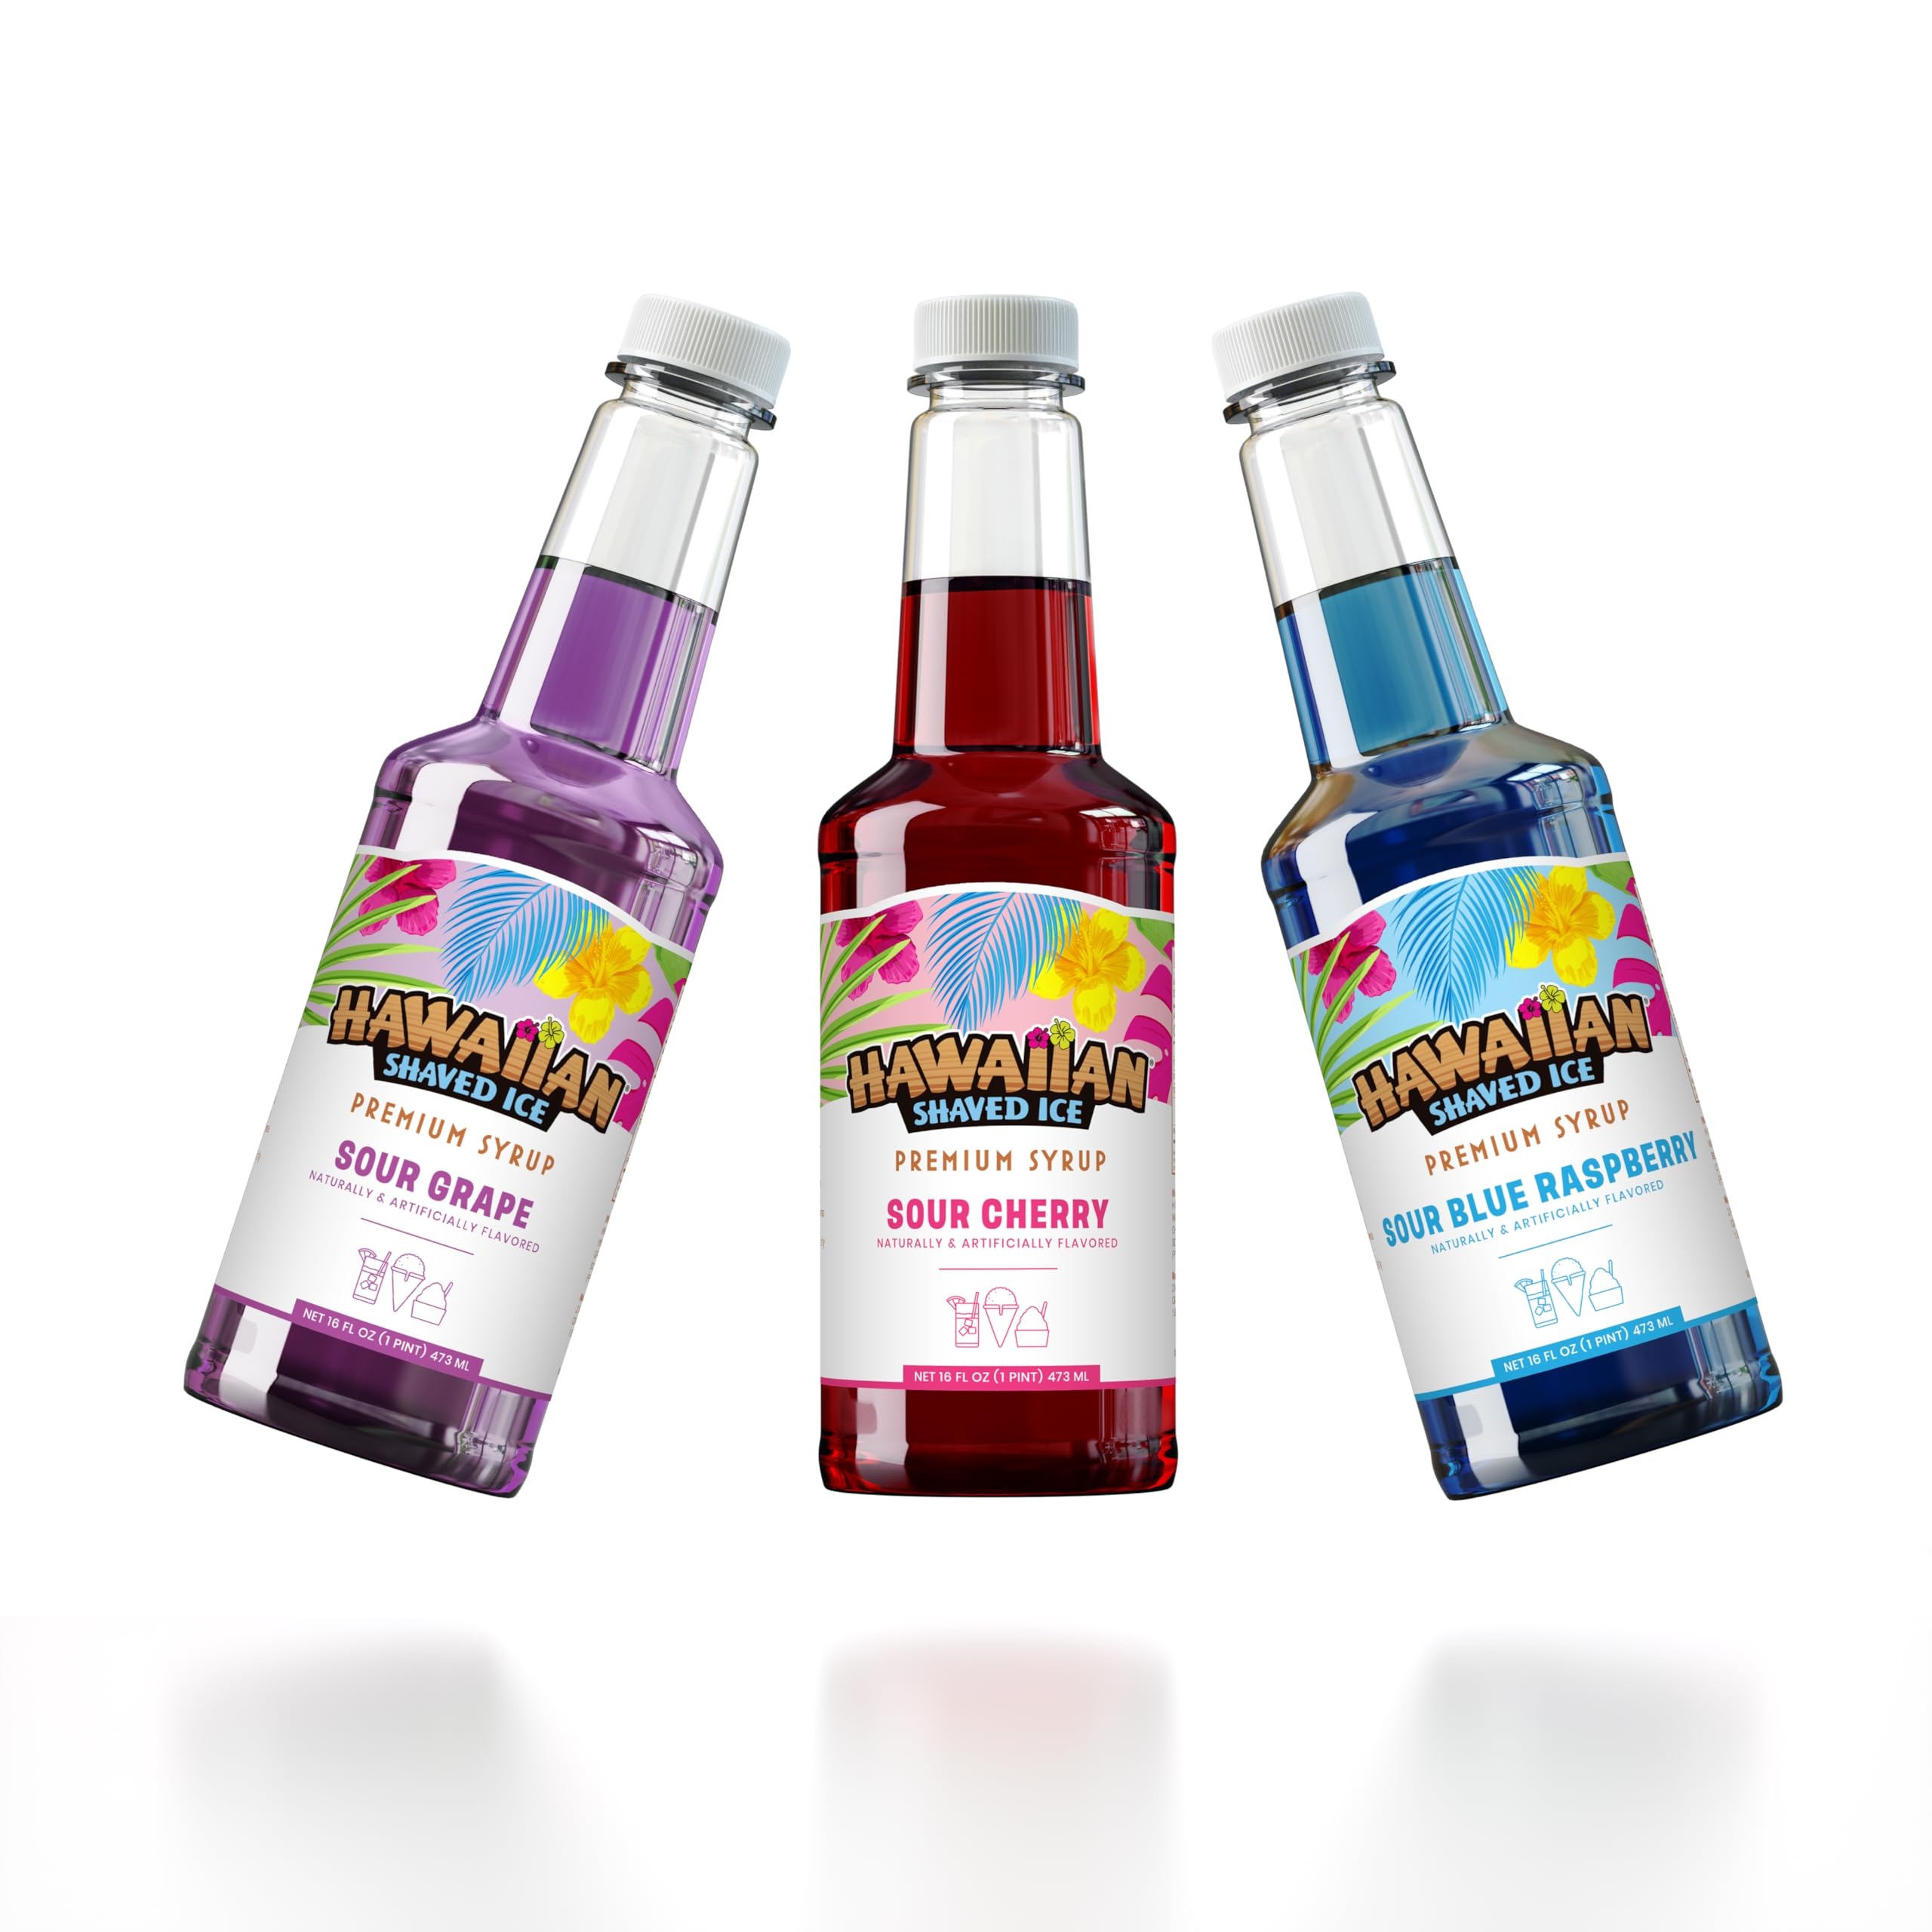
Item Name: Hawaiian Shaved Ice Syrup Pint 3-pack, Sour Cherry, Sour Grape, & Sour Blue Raspberry, For Slushies, Italian Soda, Seltzers, Popsicles, No Refrigeration Needed, Allergy-friendly
Bullet Point 1: Highly recommended for those with food allergies. Shelf-stable high fructose corn syrup has a shelf life of 2 to 3 years. Nut-free, no refrigeration necessary, and none of our flavors contain soy, wheat, dairy, starch, flour, or egg products. Made with natural and artificial flavoring. Not from concentrate, no need to add water.
Bullet Point 2: Durable plastic pint [16-ounce] bottle of flavoring can make about eight 6-ounce snow cones when you use 2 ounces of syrup. This is the same syrup used by professional shaved ice stands! Kids love the Sour Cherry, Grape and Blue Raspberry flavors! Use for birthday parties, sleepovers, picnics, church gatherings, and backyard BBQs, each pint-size bottle makes approximately 8 six-ounce flavored snowcones.
Bullet Point 3: Add flavor to your margarita and other drinks like granitas, Italian soda, icee, black coffee, hot chocolate, slushie, smoothies, shakes, popsicles, seltzer, soda water, and more. A variety of flavor options.
Bullet Point 4: Sweet and sour like cherry, grape and raspberry fruit juice, no chemical or artificial aftertaste, just the naturally simple, sweet, slushy snow cones you remember from concession stands at fairs and carnivals. Each flavor is made with quality ingredients and bottled at our manufacturing facility in North Carolina. This is the same syrup used by professional shaved ice stands!
Bullet Point 5: Treat yourself to something sweet! Hawaiian Shaved Ice has a huge variety of the most popular syrup flavors: Cherry, Grape, Blue Raspberry, Strawberry, Lemon-Lime, classic Banana, Tiger's Blood (a mix of watermelon, strawberry, and coconut), Root Beer, Watermelon, and Piña Colada, breezy Bahama Mama, Blue Cotton Candy, Coconut, Dreamsycle, sour Green Apple, tropical Mango, Peach, Pineapple, Pink Bubble Gum, and festive Wedding Cake (a blend of vanilla, almond, cake, and frosting flavors)
Product Description: Pucker up with the Hawaiian Shaved Ice Sour Syrup Pint 3-pack with Sour Cherry, Sour Grape, & Sour Blue Raspberry flavors. Hawaiian Shaved Ice syrup is not just for a shave ice or sno cone maker! Put a new twist on your evening cocktail, add flavor to soda water and seltzer, top ice cream with it like a sundae, put it in your smoothies, shakes, popsicles, floats, and more. All you need is the snow cone machine, a snowball, a few cups (which you can get when you purchase one of our syrup bundles), and some friends. Makes a Christmas stocking stuffer alongside a home-use snocone machine! Get the same taste as a snowball at the fair, right from the comfort of home, with this convenient pint-sized bottle of syrup. The Hawaiian Shaved Ice brand of premium shaved ice syrup is used by thousands of shaved ice and snow cone operators all across the continental US and Hawaii. Each flavor is made with the finest ingredients and bottled at our manufacturing facility in North Carolina. Give everyone the frozen slush they love! For the birthday, anniversary, graduation, holiday, or Christmas gifts and stocking stuffers, check out the entire Hawaiian Shaved Ice collection for all our syrup kits, cotton candy, kid-friendly shaved ice machines, accessories, our 6-flavor snowcone pack or 10-flavor packs, and a whole lot more! It’s childhood nostalgia, right on your kitchen countertop. Hawaiian Shaved Ice has a huge variety of the most popular syrup flavors: Cherry, Grape, Blue Raspberry, Strawberry, Lemon-Lime, classic Banana, Tiger's Blood (a mix of watermelon, strawberry, and coconut, a carnival mainstay), Root Beer, Watermelon, and Piña Colada, breezy Bahama Mama, Blue Cotton Candy, Coconut, Dreamsycle, sour Green Apple, tropical Mango, Peach, Pineapple, Pink Bubble Gum, and festive Wedding Cake(a blend of vanilla, almond, cake, and of course, frosting flavors). Most flavors available in quart and gallon bottles too!
Value: 48.0
Unit: Fl Oz

Price: 22.98